Phasmarhabditis hermaphrodita

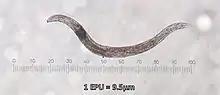
10x magnification photo of Adult Hermaphroditic Female nematode ("Phasmarhabditis hermaphrodita"). 1 Eye Piece Unit = 9.5μm

"P. hermaphrodita" is unsegmented, vermiform, bilateral symmetrical pseudocoelomate. The body dimensions and structure of "P. hermaphrodita" is comparable to "C. elegans"' with a body length 1.3 - 1.7mm long and an estimated circumference of 0.180mm. The primary structures are the Rhabditida-specific mouth, the pharynx, the intestine, the reproductive system (uterus, spermatheca, gonads) and the cuticle. Like all nematodes, it has four muscle bands that span the length of the body and has no devoted respiratory or circulatory system. "P. hermaphrodita" has four larval stages before becoming a fully reproductive hermaphroditic adult female. Males do exist in this species, but are very rare with Maupas only able to find 21 males among 15,000 individuals (0.14% of the population). Third-stage dauer larvae are produced in unfavourable conditions such as low food levels, high population density or high temperatures. Dauer larvae have constricted pharynx, double the thickness of a normal cuticle and increase of lipid droplets in their cytoplasm. However, the most important aspect of the dauer stage is its ability to serve as the infective stage that seeks out new hosts, once the previous bacterial food source has been depleted. Dauers do not require a food source and can survive up to eight times longer than the original life span of a non-dauer nematode. "P. hermaphrodita" is morphologically identical to two other "Phasmarhabditis" species "P. neopapillosa" and "P. tawfiki". However, "P. neopapillosa" is a gonochoristic species with an equal number of males and females.